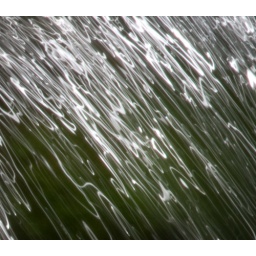
Long exposure of sunlight on a river as the water falls over some rocks